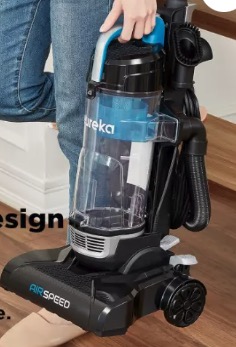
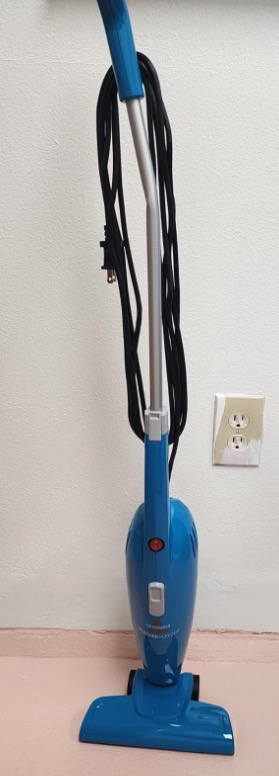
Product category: items_vacuum
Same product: no